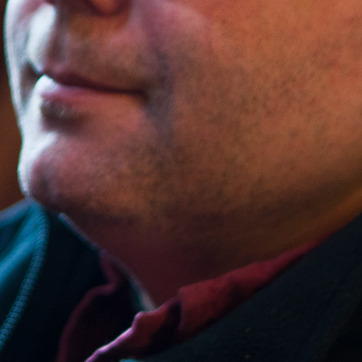
Material: skin